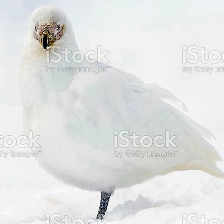
Species: SNOWY SHEATHBILL
Scientific name: CHIONIS ALBUS